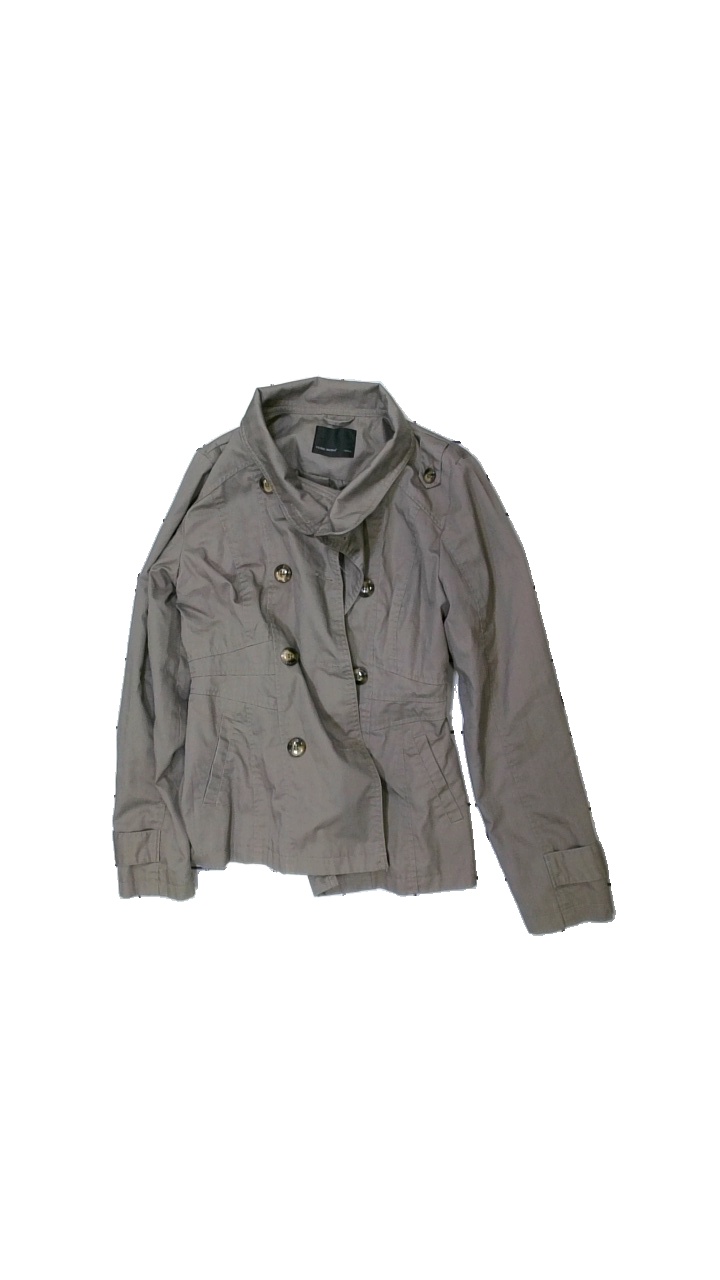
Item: Outerwear (Ladies)
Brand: Vero Moda
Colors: Beige
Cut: Regular
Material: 65% polyester, 35% cotton
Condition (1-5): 3
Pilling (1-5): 4
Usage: Reuse
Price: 100-150